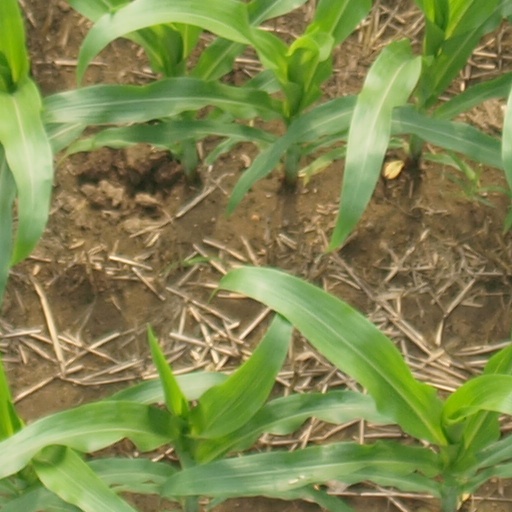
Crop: maize; corn